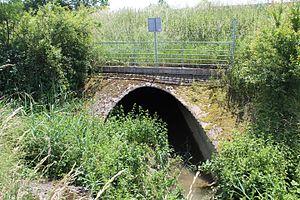
Ruisseau du Montépin près de l'A40 à Saint-Cyr-sur-Menthon.
Le ruisseau de Montépin est un ruisseau située dans le département de l'Ain, dans la région Auvergne-Rhône-Alpes, et un affluent gauche de la Grande Loëze, donc un sous-affluent du Rhône par la Saône.
Grésiat ou Gréziat est une ancienne commune du département de l'Ain qui fut absorbée par Saint-Cyr-sur-Menthon en 1796.